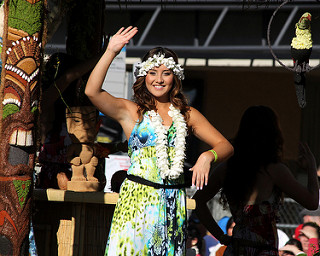
Flower: rose